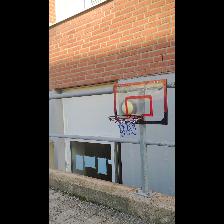
Label: NonHuman